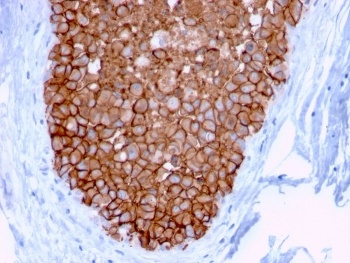
HER2 Antibody / ErbB2
Recognizes a protein of 185kDa, which is identified as c-erbB-2/HER-2/neu. Its epitope is localized in the extracellular domain. C-erbB-2/HER-2 is a member of the EGFR family. This MAb is specific and shows minimal cross-reaction with other members of the EGFR-family. Receptors of this family are located on the plasma membrane and consist of an extracellular ligand-binding domain that is connected to a large intracellular domain by a single transmembrane sequence. c-erbB-2/HER-2 protein is over-expressed in a variety of carcinomas especially those of breast and ovary.
Brand: NSJ Bioreagents
Category: Business & Industrial > Science & Laboratory > Laboratory Equipment > Laboratory Ovens